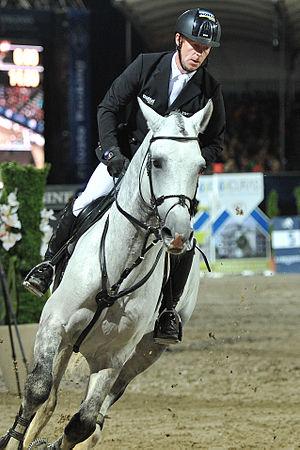
Cornado NRW est un étalon gris, fils de Cornet Obolensky, appartenant au stud-book Westphalien, et concourant en saut d'obstacles avec le cavalier allemand Marcus Ehning. Il participe notamment aux Jeux équestres mondiaux de 2014. Après une absence de plusieurs mois sur les terrains de concours fin 2015, il retrouve le haut niveau en mars 2019, bien que devenu borgne.